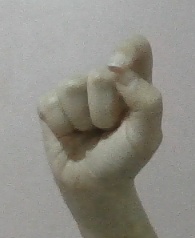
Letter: fa